Emil Normann

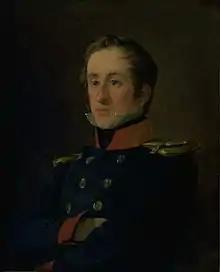
"Emil Wilhelm Normann, portrait by Jørgen Roed (1830)

Emil Wilhelm Normann"' (18 December 1798 – 21 June 1881) was a Danish painter and naval officer.